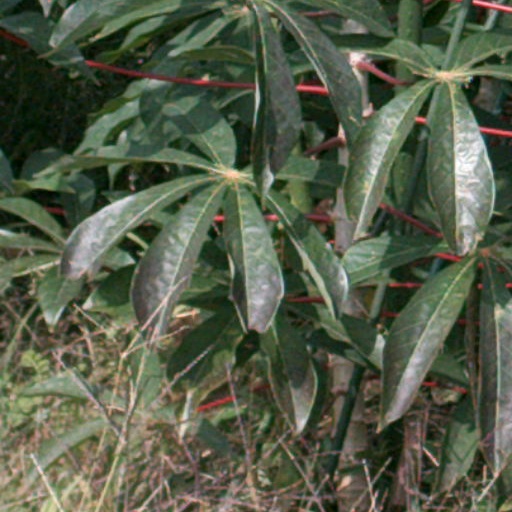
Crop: cassava